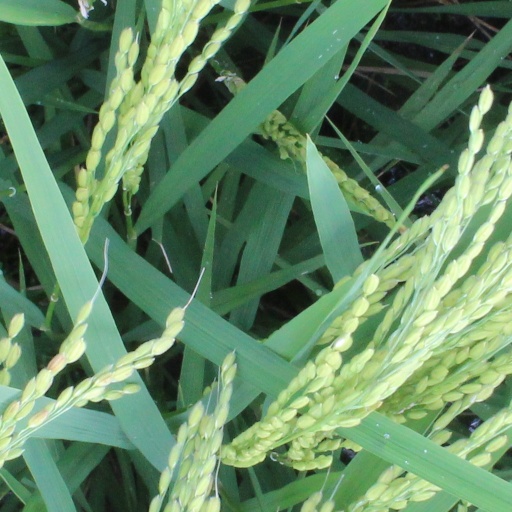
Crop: rice